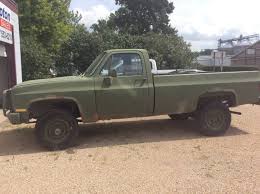
Label: D-30